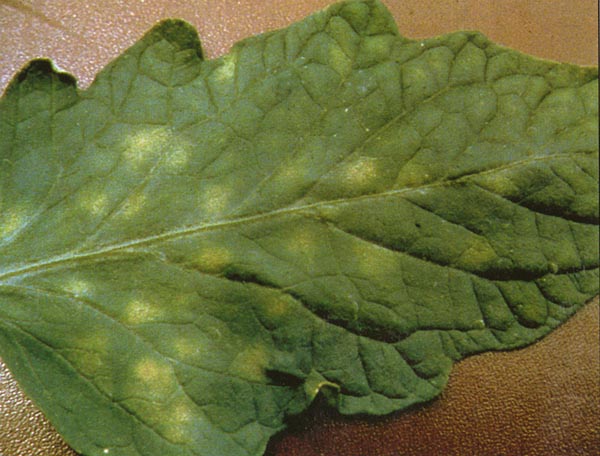
Plant: Tomato
Disease: tomato leaf mold